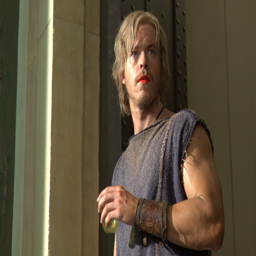
21 - during the era , lipstick was a social marker , and even men painted their lips to indicate their rank .